Humboldt Arts Council

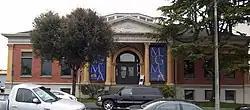

The Humboldt Arts Council (HAC) is the official Humboldt County, California, USA arts council located in the Morris Graves Museum of Art (MGMA).